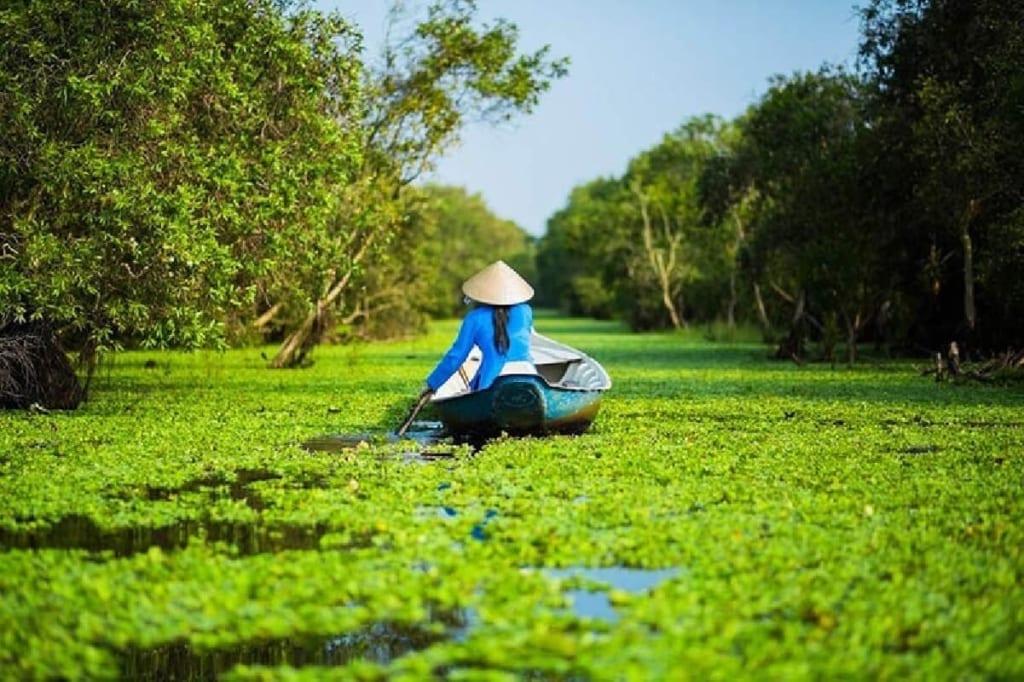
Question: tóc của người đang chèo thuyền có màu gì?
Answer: màu đen